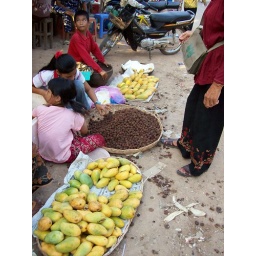
fruit and vegetables for sale on the street in front of the market place